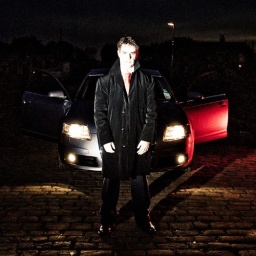
Bare sb600 on stand camera left sb600 with red gel right of car bit of mucking about in lightroom